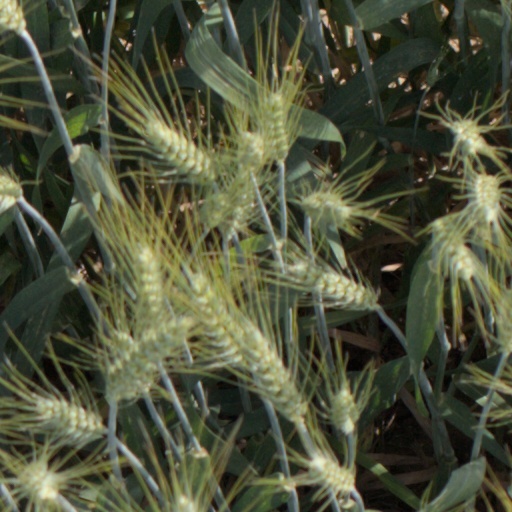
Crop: wheat